Junzo Sakakura

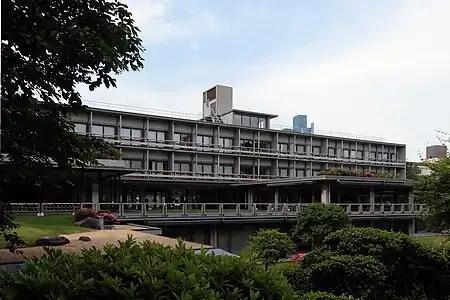
International House of Japan, Tokyo, 1955

Sakakura won a limited entry competition for the design of the Museum of Modern Art in the grounds of the Tsurugaoka Hachiman Shrine in Kamakura. The building comprises a second storey white box containing the gallery spaces supported on thin steel red and green piloti. The ground floor storey that faces onto the lake is built with Oya Stone.